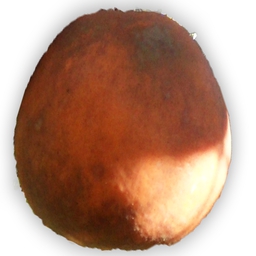
Plant part: fruit
Disease: canker